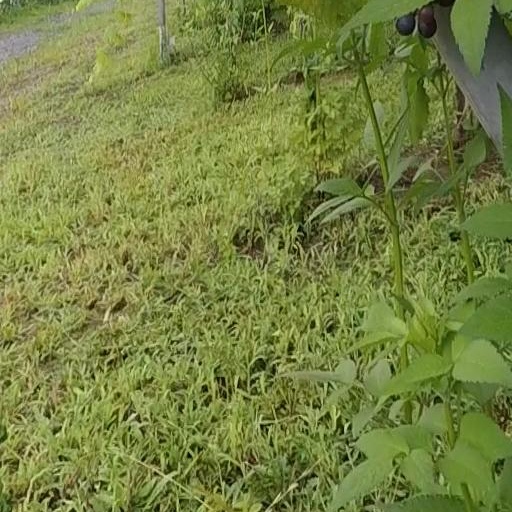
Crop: grape